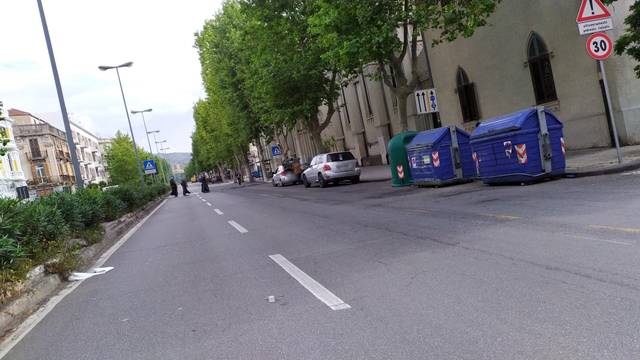
Region: Italy
Coordinates: 38.201, 15.558